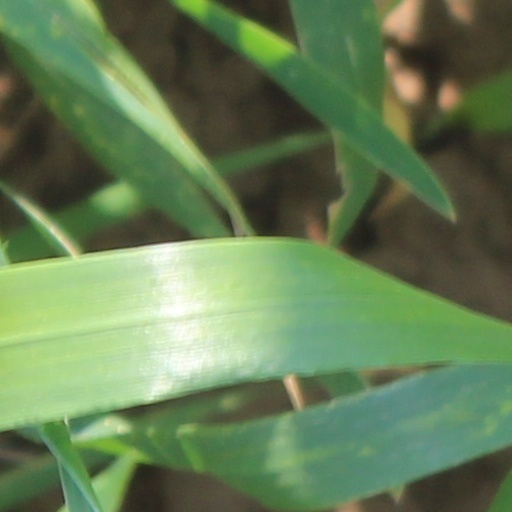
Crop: wheat